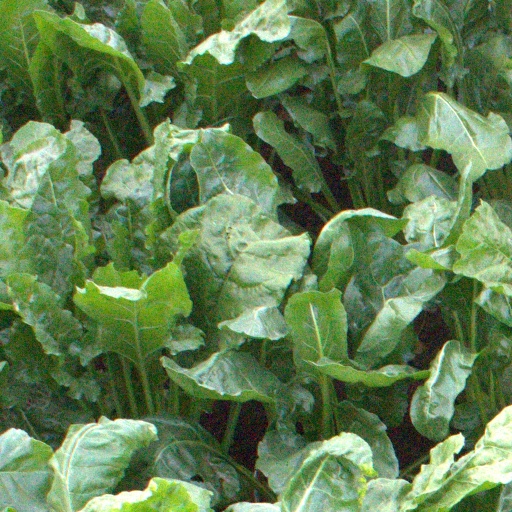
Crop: sugar beet